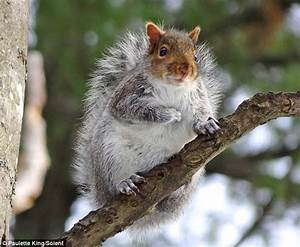
Label: scoiattolo